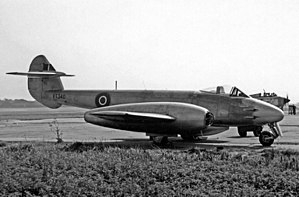
Gloster Meteor
"Gloster Meteor var den første britiske jetjager, og de Allieredes eneste operationelle jetfly under 2.verdenskrig. Udviklingen af Meteor var i høj grad en følge af den revolutionerende turbojetmotor, der blev udviklet af Sir Frank Whittle og hans firma, Power Jets Ltd. Med øgenavnet ""kødkassen"" var Meteor ikke et aerodynamisk sofistikeret fly, men viste sig i kamp at være en vellykket jager. Glosters civile Meteor F.4 demonstrationsfly G-AIDC fra 1946 var det første civilt registrerede jetfly i verden.